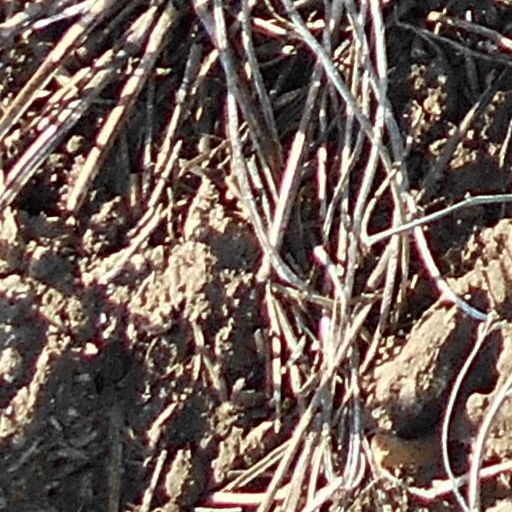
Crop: wheat